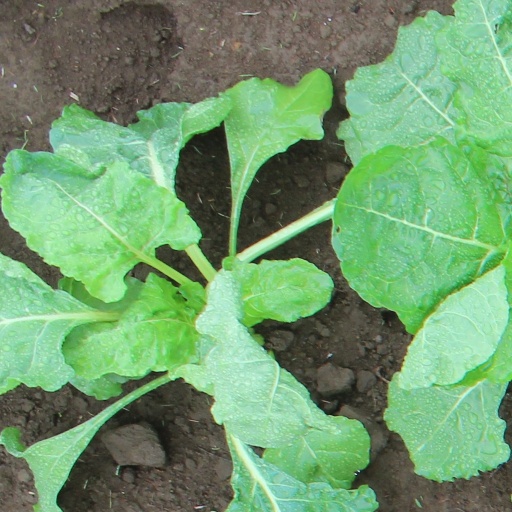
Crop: sugar beet